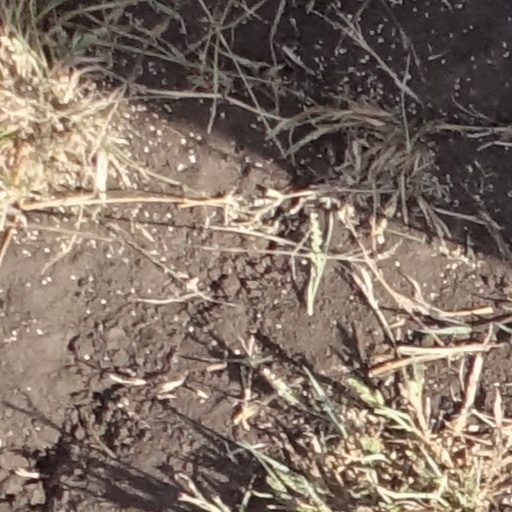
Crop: sorghum